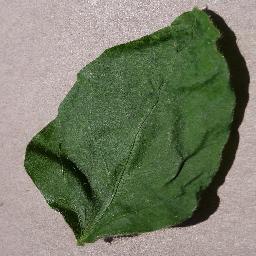
Label: Soybean___healthy